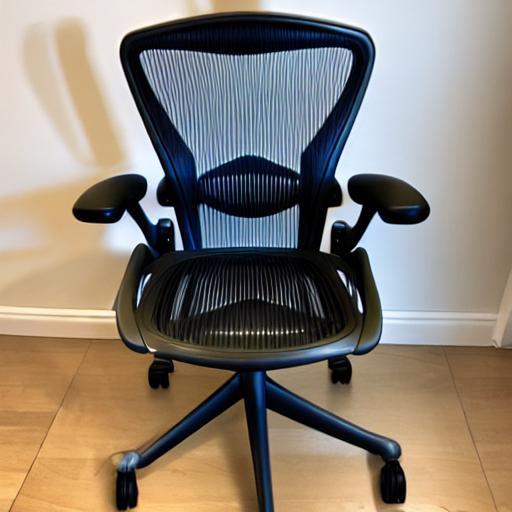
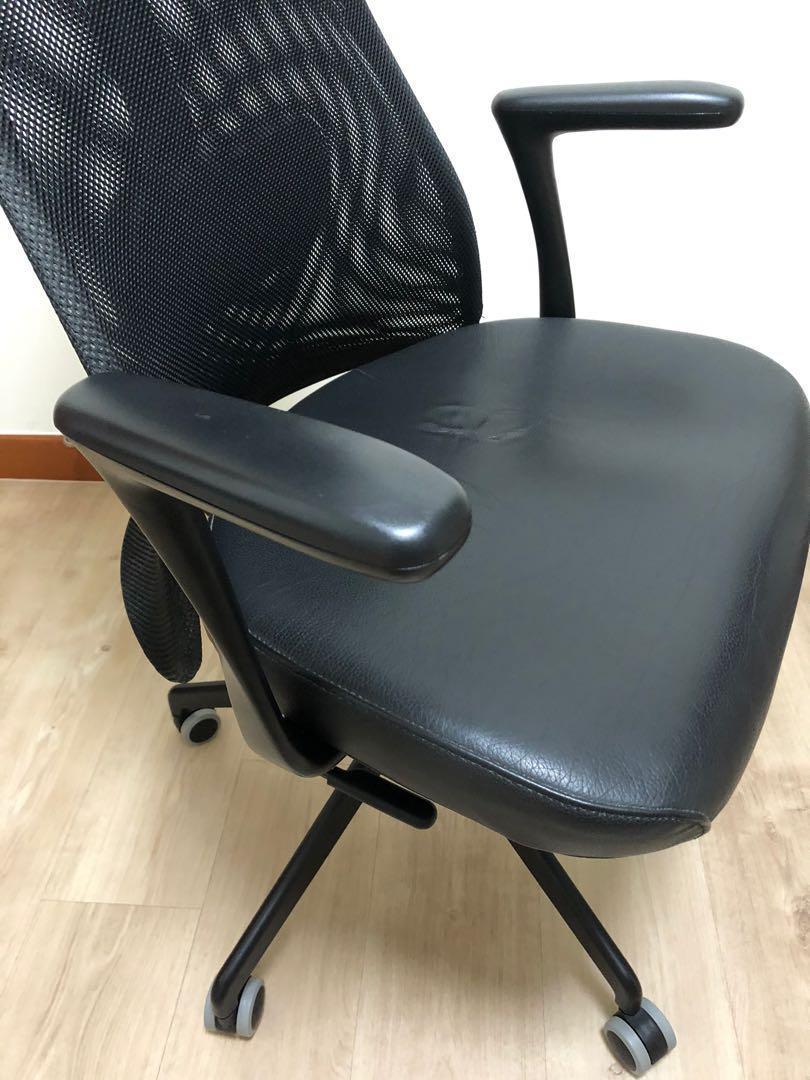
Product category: items_chair
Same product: no